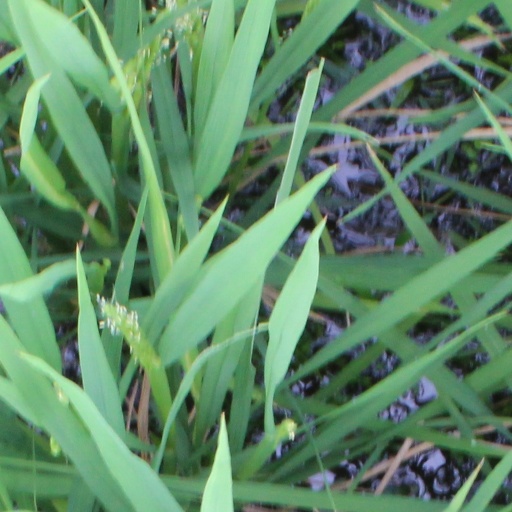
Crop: rice